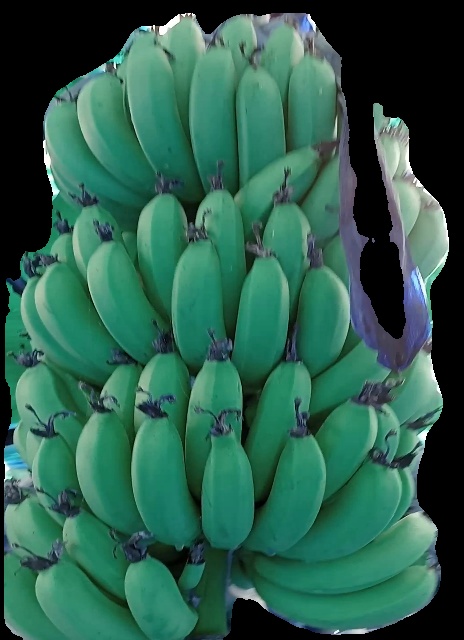
Variety: pachbale
Grade: grade1